Hulhumalé

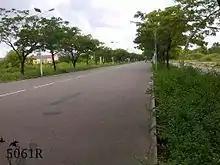
Hulhumalé Road

A basis of development known as Phase I was formed under the first Master Plan which was completed in July 2001 by a consortium of consultants from Singapore with the contribution of many government agencies, committees and individuals. It conceptually defines the long-term land use and development strategy (including urban design proposals, transportation plans and utility infrastructure) with considerations for future infrastructure connections to the adjacent Phase II and planned airport extension areas. The Master Plan is to be periodically reviewed and adjusted to include advances in development.